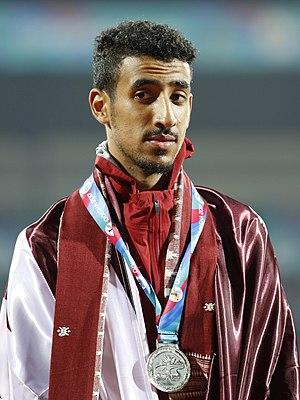
Jamal Hairane est un athlète qatarien, spécialiste du 800 m.